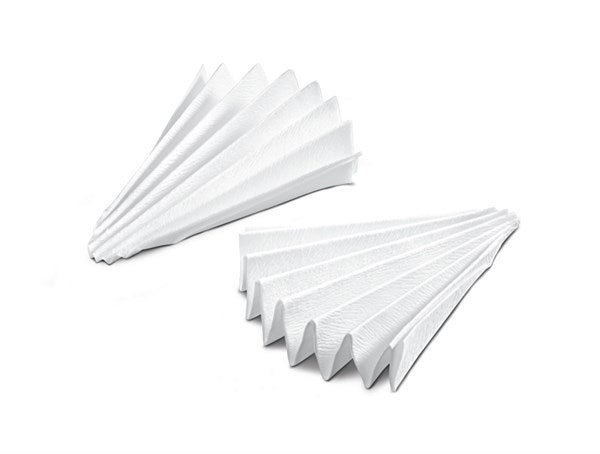
Sartorius Qualitative Papers/ Grade 292 - FT-4-205-125
Sartorius Qualitative Papers/ Grade 292 - FT-4-205-125 These filter papers are especially suitable for qualitative analyses that require a low ash content. Size (inch): 4.02 x 7.91 x 1.93
Brand: Sartorius
Category: Business & Industrial > Science & Laboratory > Laboratory Equipment > Laboratory Funnels > Filter Laboratory Funnels